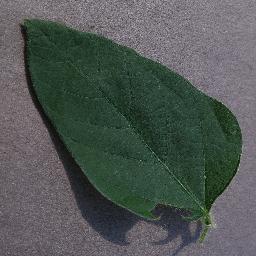
Label: Soybean___healthy